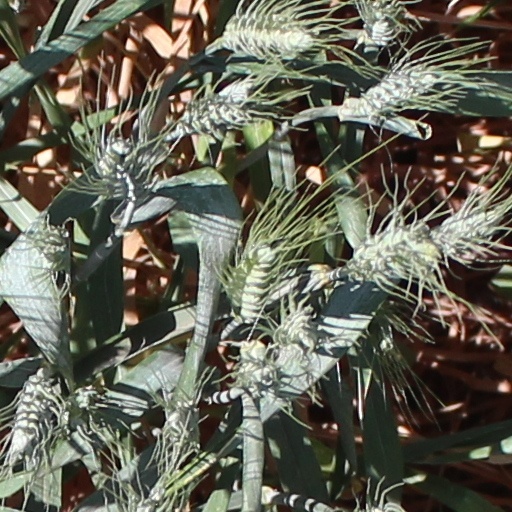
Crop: wheat